Shaukat Hayat Bosan

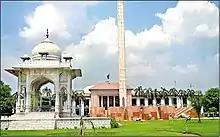
Beautiful view of Punjab Assembly Lahore - panoramio.jpg

Shaukat Hayyat Khan Bosan is a Pakistani politician who was a Member of the Provincial Assembly of the Punjab, from 1997 to 1999 and again from May 2013 to May 2018.